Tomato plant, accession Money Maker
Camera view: horizontal (90 deg, fisheye); turntable rotation: 300 degrees
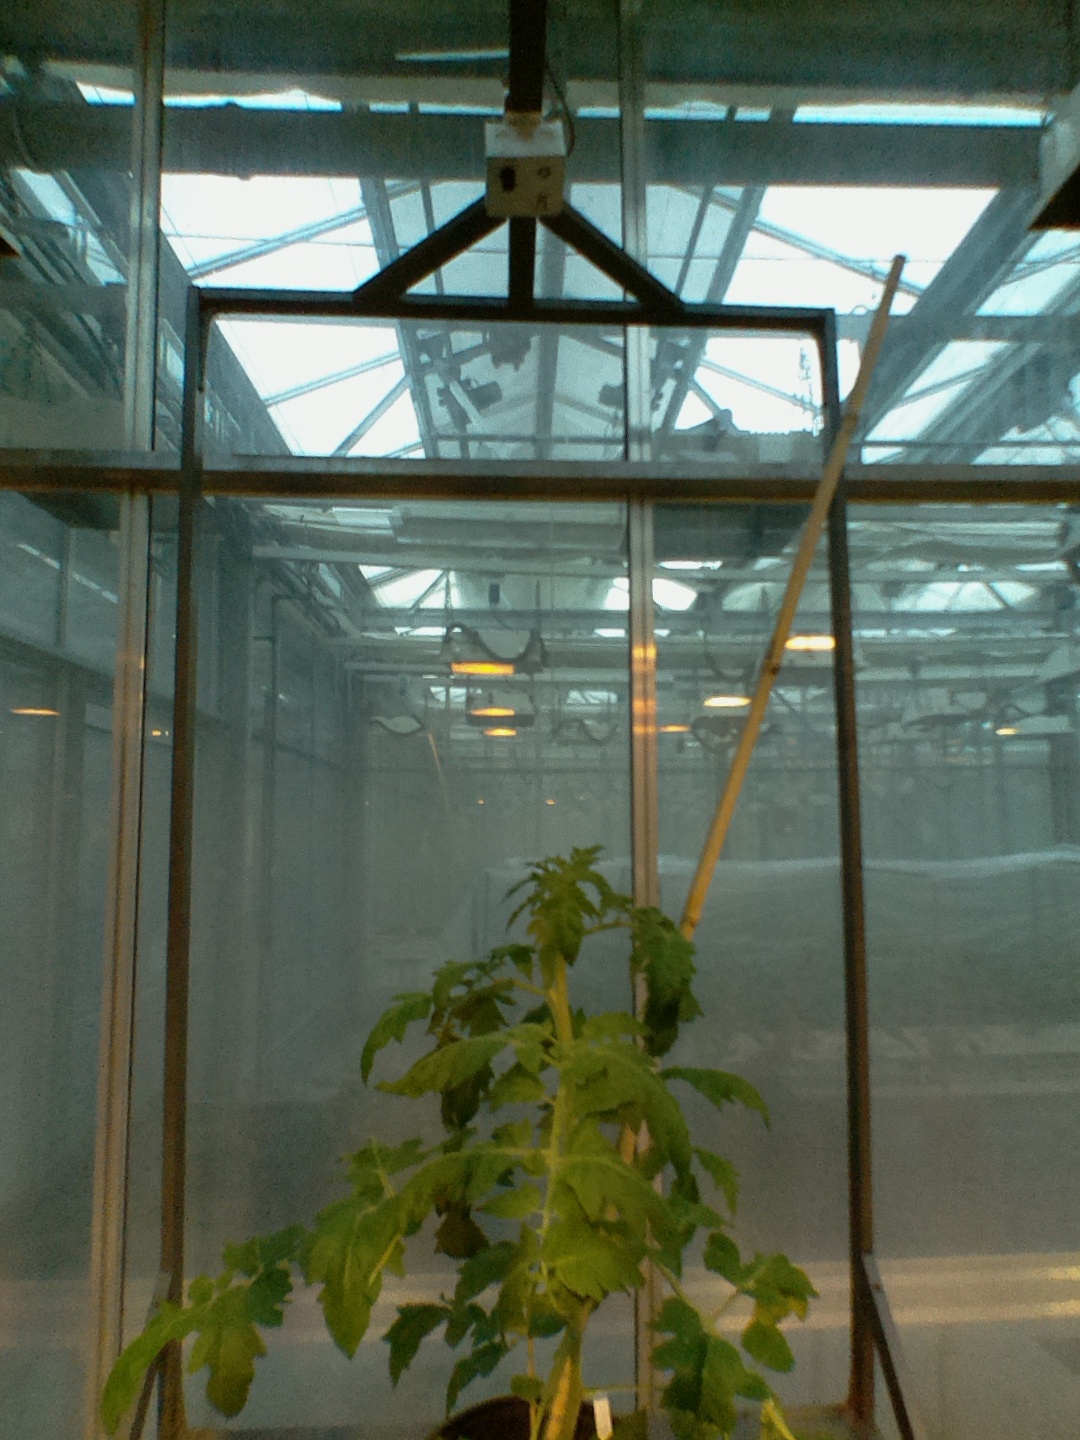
BBCH growth stage 53: 3 inflorescences visible